No. 5 Airfield Construction Squadron RAAF

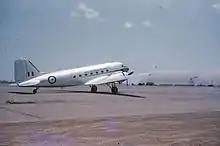
A RAAF Dakota transport at RAAF Base Darwin in 1961. This aircraft opened the new runway at Darwin when it was complete.

5ACS was reformed on 8 August 1951 at Bankstown, New South Wales to fill the RAAF's need for engineering units and provide a nucleus for the potential formation of other airfield construction squadrons. It initially worked on projects in Sydney before moving to RAAF Base Williamtown in 1952 where it undertook a major upgrade of that base which lasted until 1955. During this period, the squadron also worked on other RAAF facilities in New South Wales. Between March and November 1952 a detachment of 30 men from 5ACS was deployed to the Montebello Islands off the coast of Western Australia to support the British nuclear weapons test in the area, Operation Hurricane. Another detachment from the squadron assisted with the construction of range facilities at the Woomera Test Range in South Australia between 1952 and 1955. Most of 5ACS moved to Darwin in 1955 to build a -long runway and supporting facilities at RAAF Base Darwin, though a detachment remained at Williamtown until June 1963 and two other detachments were formed to undertake engineering tasks in the Sydney region and rebuild the runway at RAAF Base Amberley. The expansion of RAAF Base Darwin was completed in 1964. Following the disbandment of No. 2 Airfield Construction Squadron on 28 April 1961, 5ACS was left as the RAAF's only construction unit and took on some of 2ACS' personnel and equipment. For a short period the remnants of 2ACS was designated Detachment C of 5ACS while it completed works on RAAF Base East Sale; this sub-unit was disbanded in September 1961.